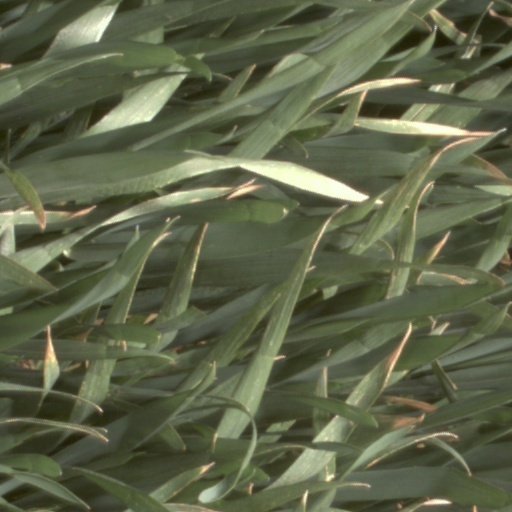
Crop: wheat